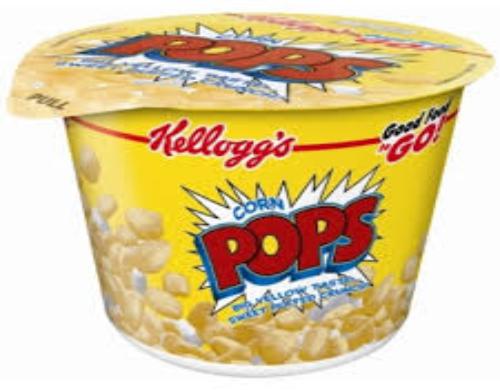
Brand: Corn Pops
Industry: Food